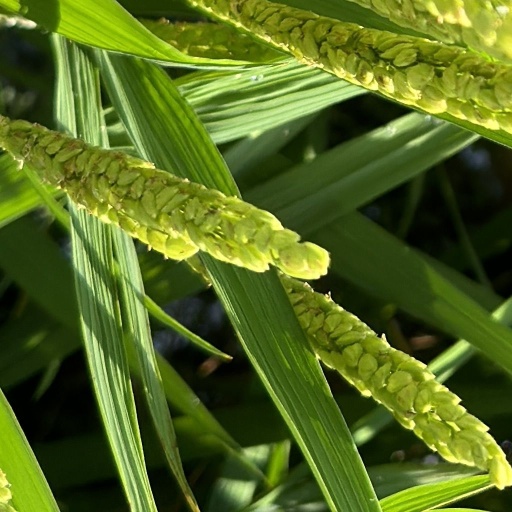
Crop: rice